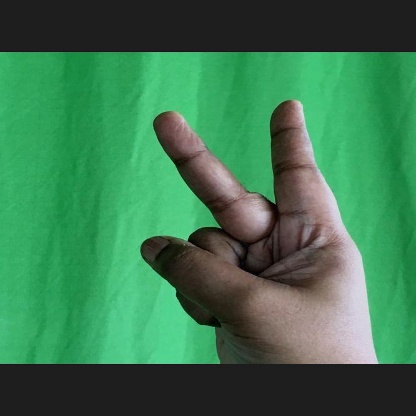
Mudra: Katrimukha